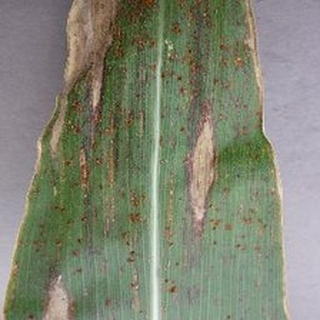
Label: corn_northern_leaf_blight